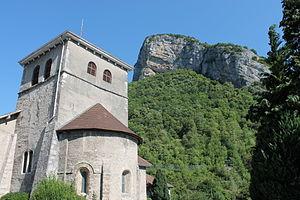
Église Saint-Jean-Baptiste de Viuz
L'église Saint-Jean-Baptiste, parfois appelée église de Viuz-Faverges, est une église sur la commune de Faverges-Seythenex, en France. Elle est placée sous le patronage de saint Jean le Baptiste.
Cette liste des églises de la Haute-Savoie recense les édifices religieux - églises, basiliques et cathédrales - situés dans le département de la Haute-Savoie. Tous sont situés dans le diocèse d'Annecy, hormis ceux situés dans les paroisses du canton de Rumilly, unis à l'archidiocèse de Chambéry, Maurienne et Tarentaise.
Faverges est une ancienne commune française située dans le Sud du département de la Haute-Savoie en région Auvergne-Rhône-Alpes. Centre urbain de la communauté de communes du pays de Faverges, la commune comptait 6 968 habitants en 2013, ce qui en fait la dix-neuvième ville haut-savoyarde. La commune se situe en amont du lac d'Annecy, dans la vallée de Faverges, passage naturel entre la cluse d'Annecy et la combe de Savoie.